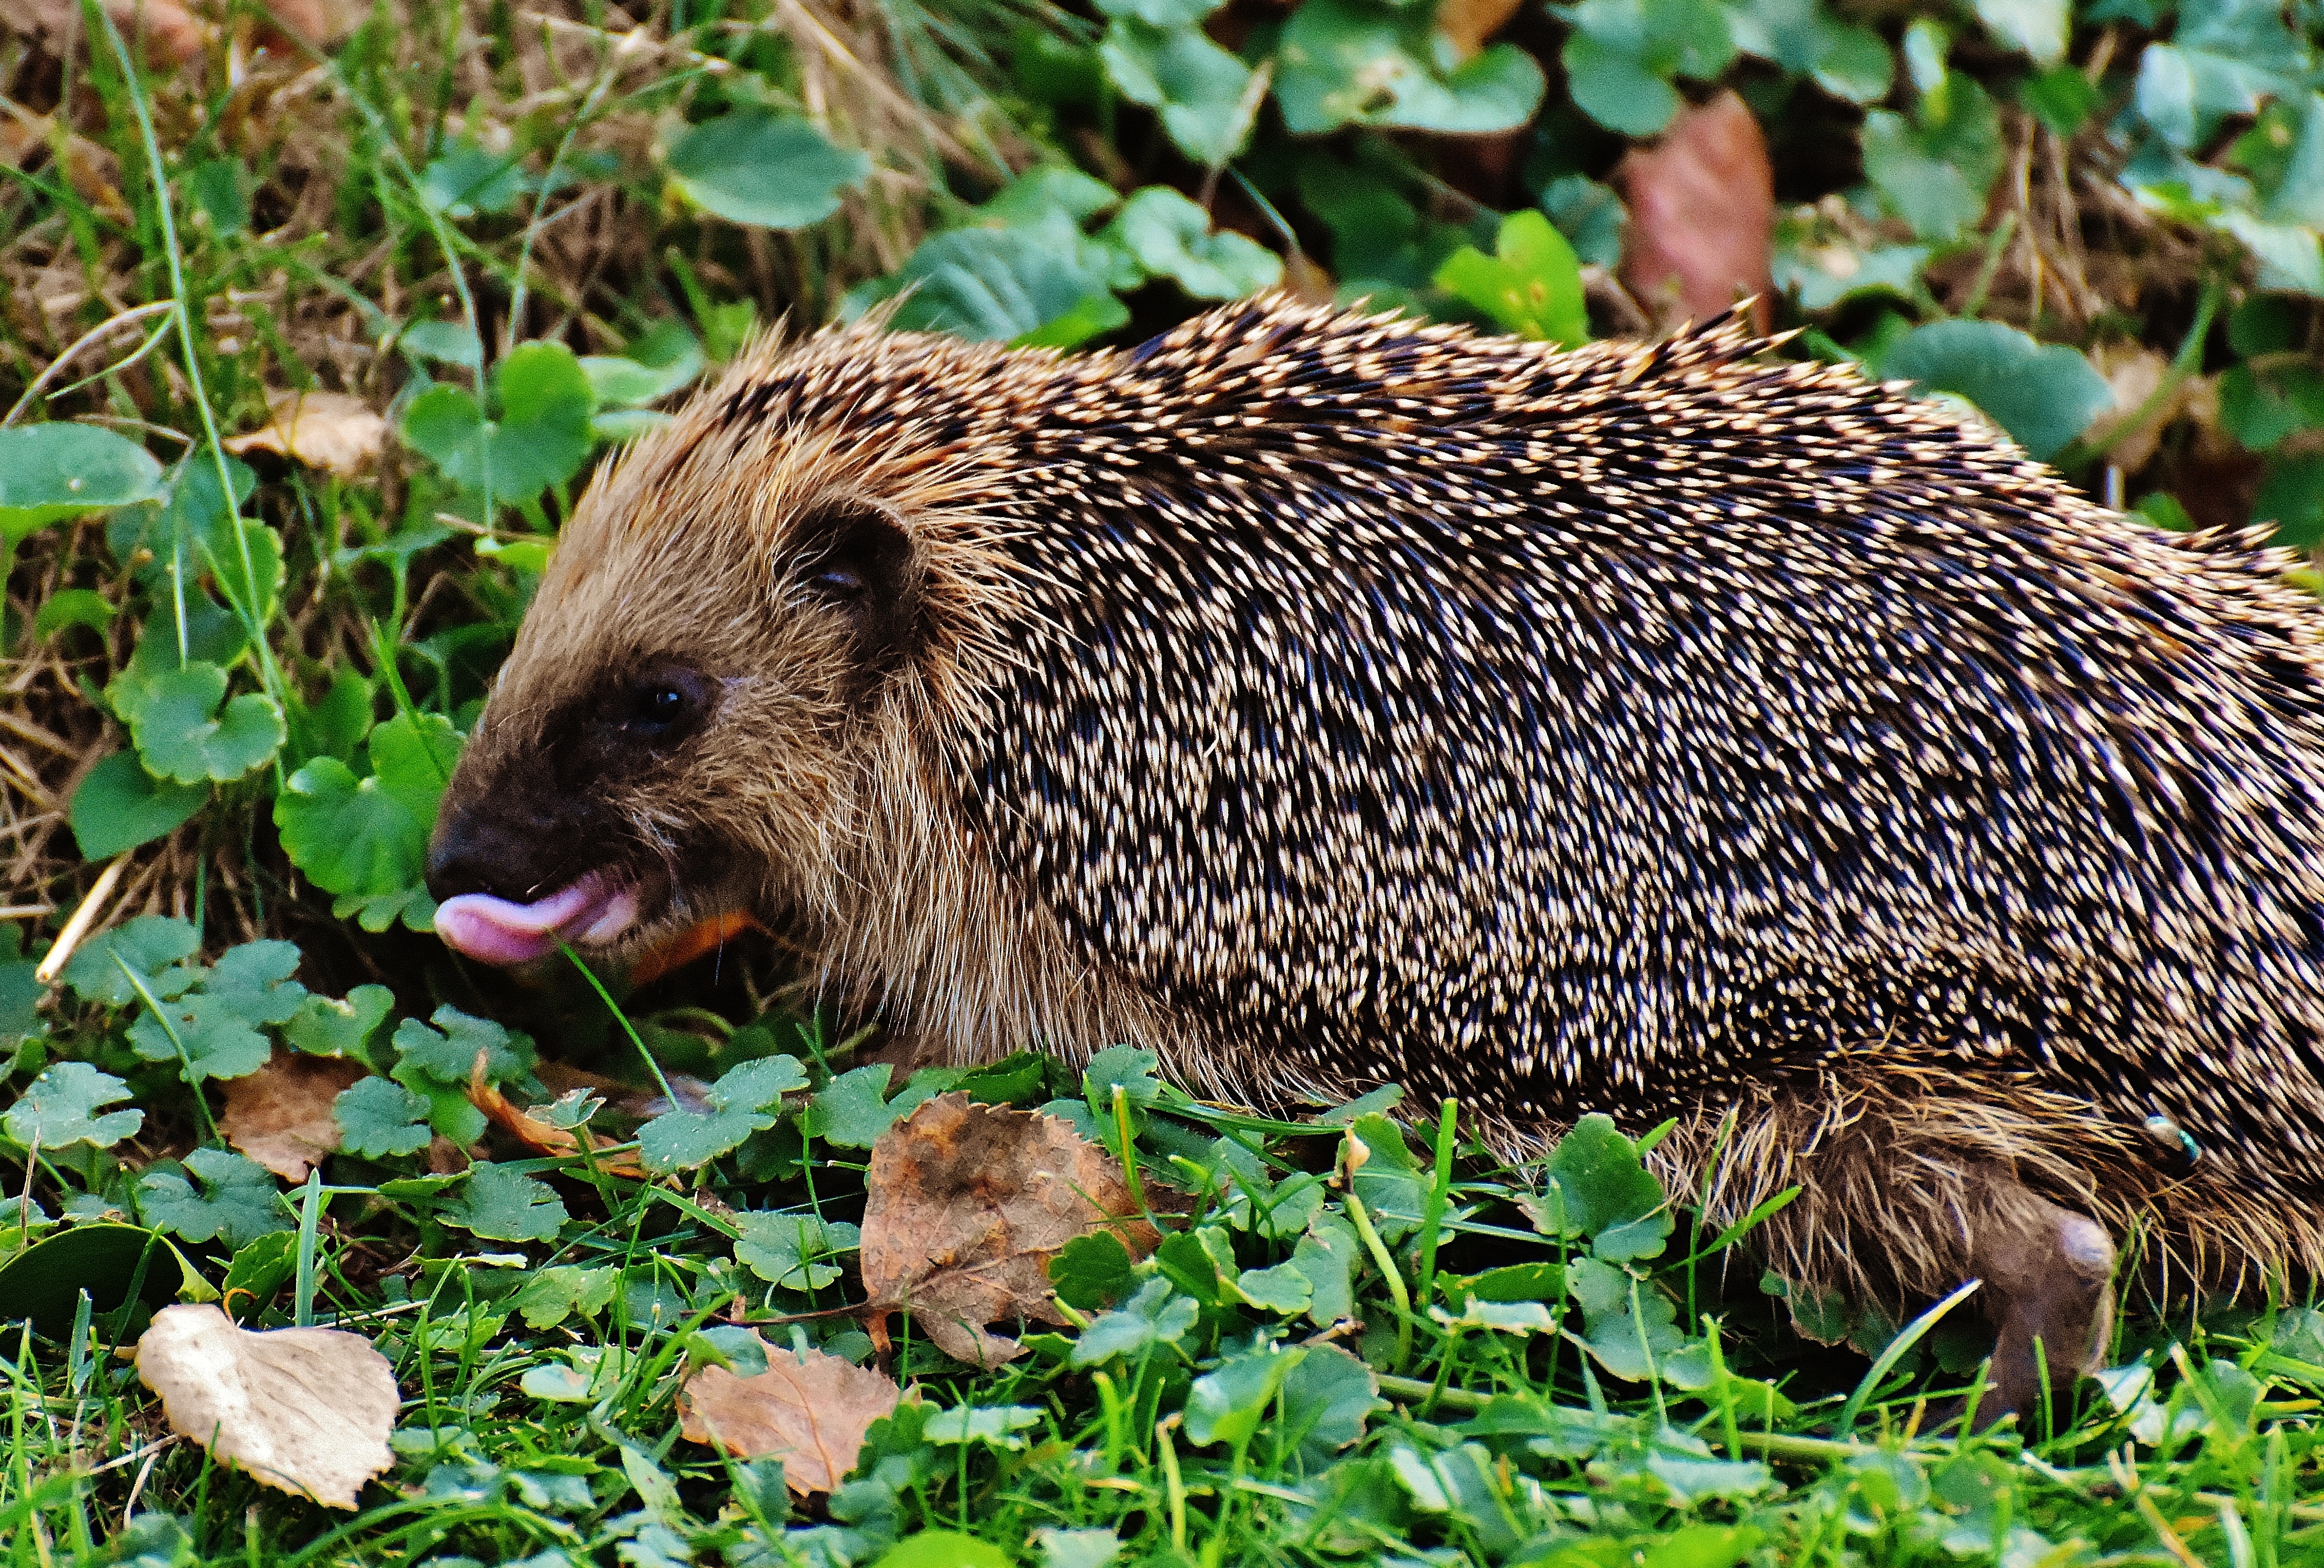
nature, prickly, animal, cute, wildlife, meal, autumn, mammal, garden, fauna, hedgehog, vertebrate, nocturnal, animal world, foraging, crepuscular, spur, hannah, erinaceidae